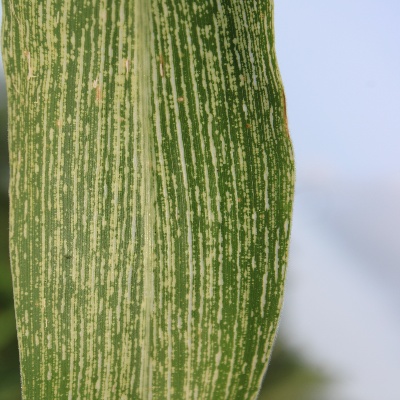
Crop: Maize
Condition: streak virus